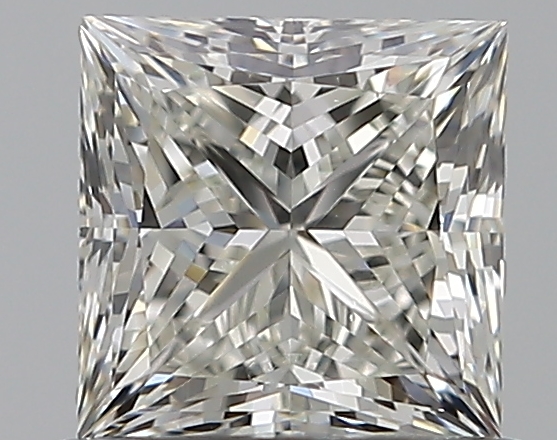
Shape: princess
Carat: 0.72
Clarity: VS1
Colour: J
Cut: EX
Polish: EX
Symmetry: EX
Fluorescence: N
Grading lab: GIA
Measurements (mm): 4.87 x 4.83 x 3.48